Sibylle Knauss

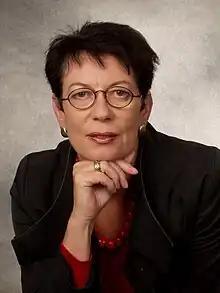
Sibylle Knauss

Sibylle Knauss (born July 5, 1944 Unna, Germany) is a German writer and academic.